2015 World Championships in Athletics – Men's 4 × 400 metres relay

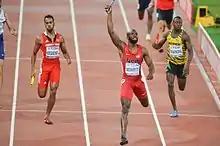
4x400 m men final Beijing 2015

During the heats, the United States and Trinidad and Tobago showed they were teams to be reckoned with. Botswana showed immense raw talent but in severe need of coaching in the finesse of running competitive relays. Elite American high school teams like Long Beach Poly, where Bryshon Nellum attended, would have been taught how to deal with handoff traffic and Botswana should have qualified.